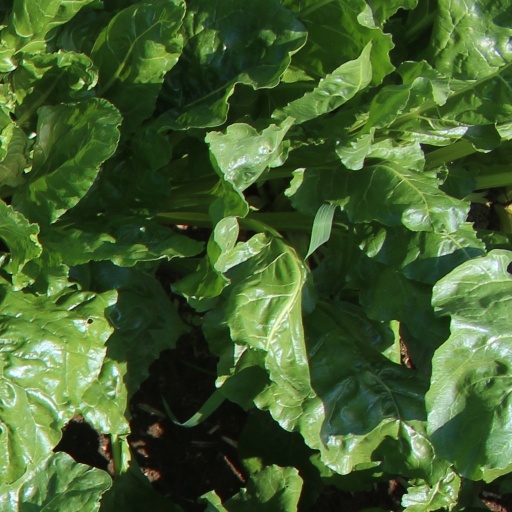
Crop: sugar beet